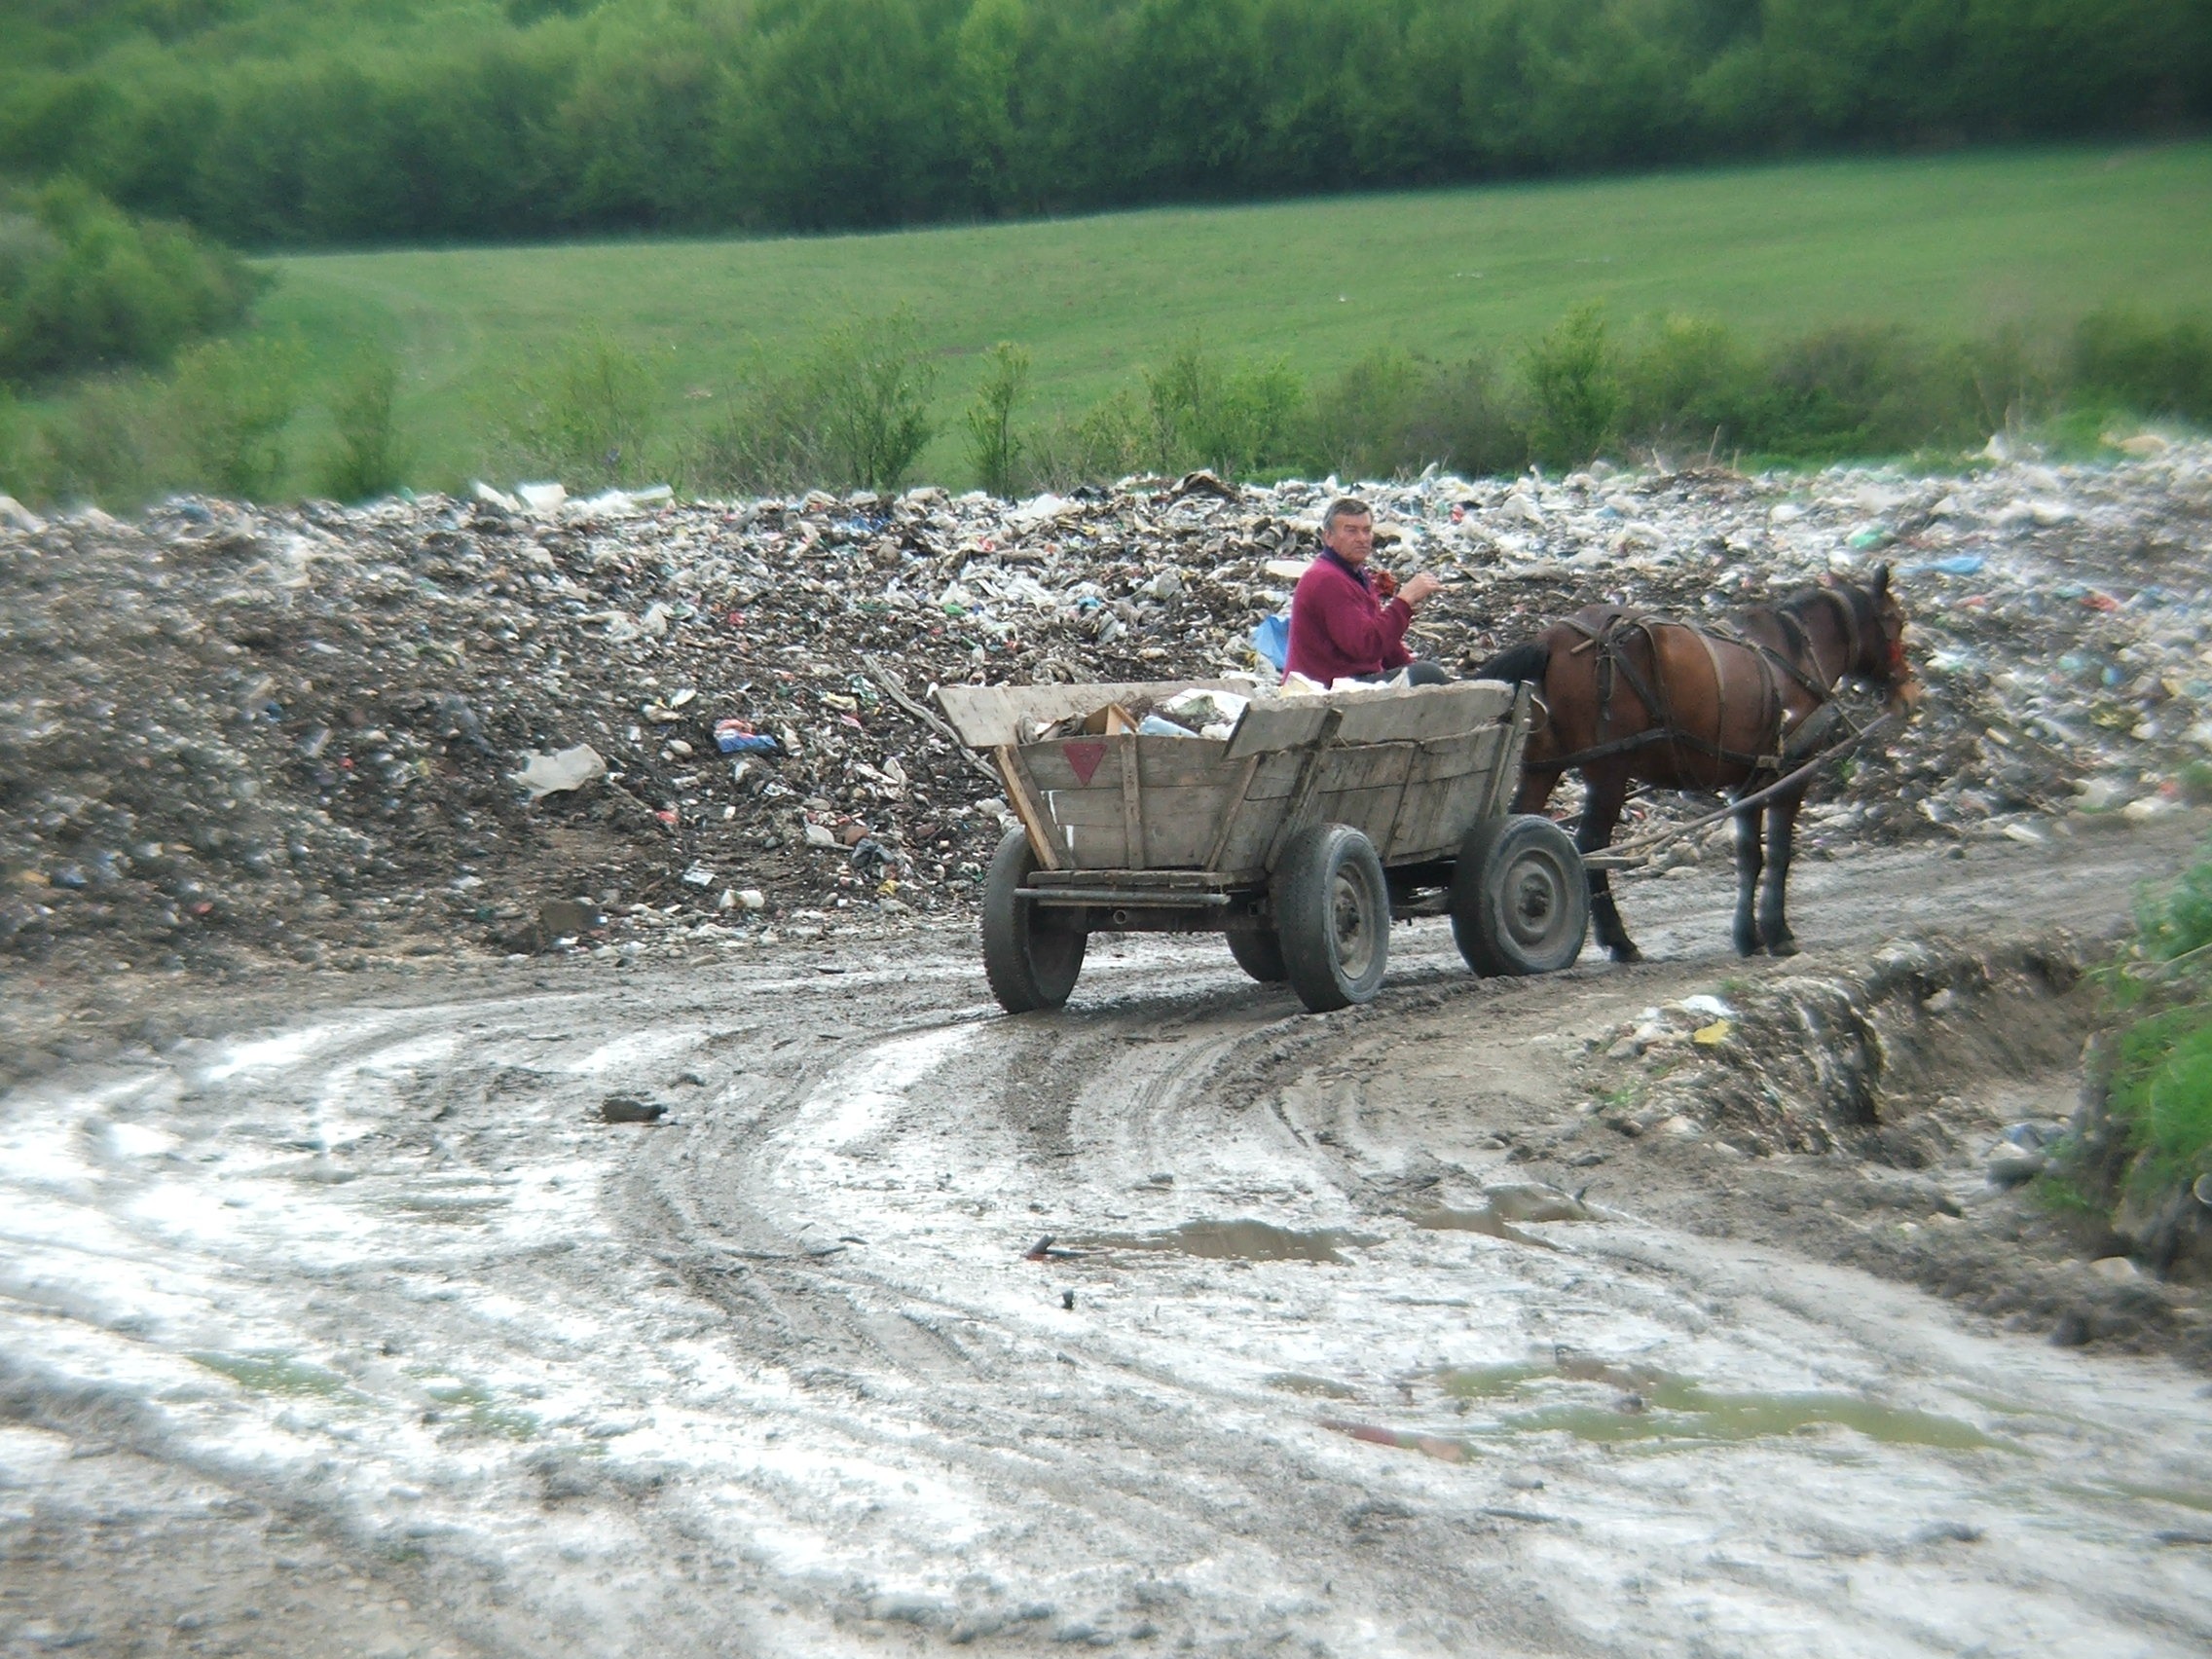
wilderness, wagon, cart, old, river, country, rustic, transportation, stream, rural, mud, horse, wooden, carriage, garbage, pulling, pull, romania, rural area, gipsy